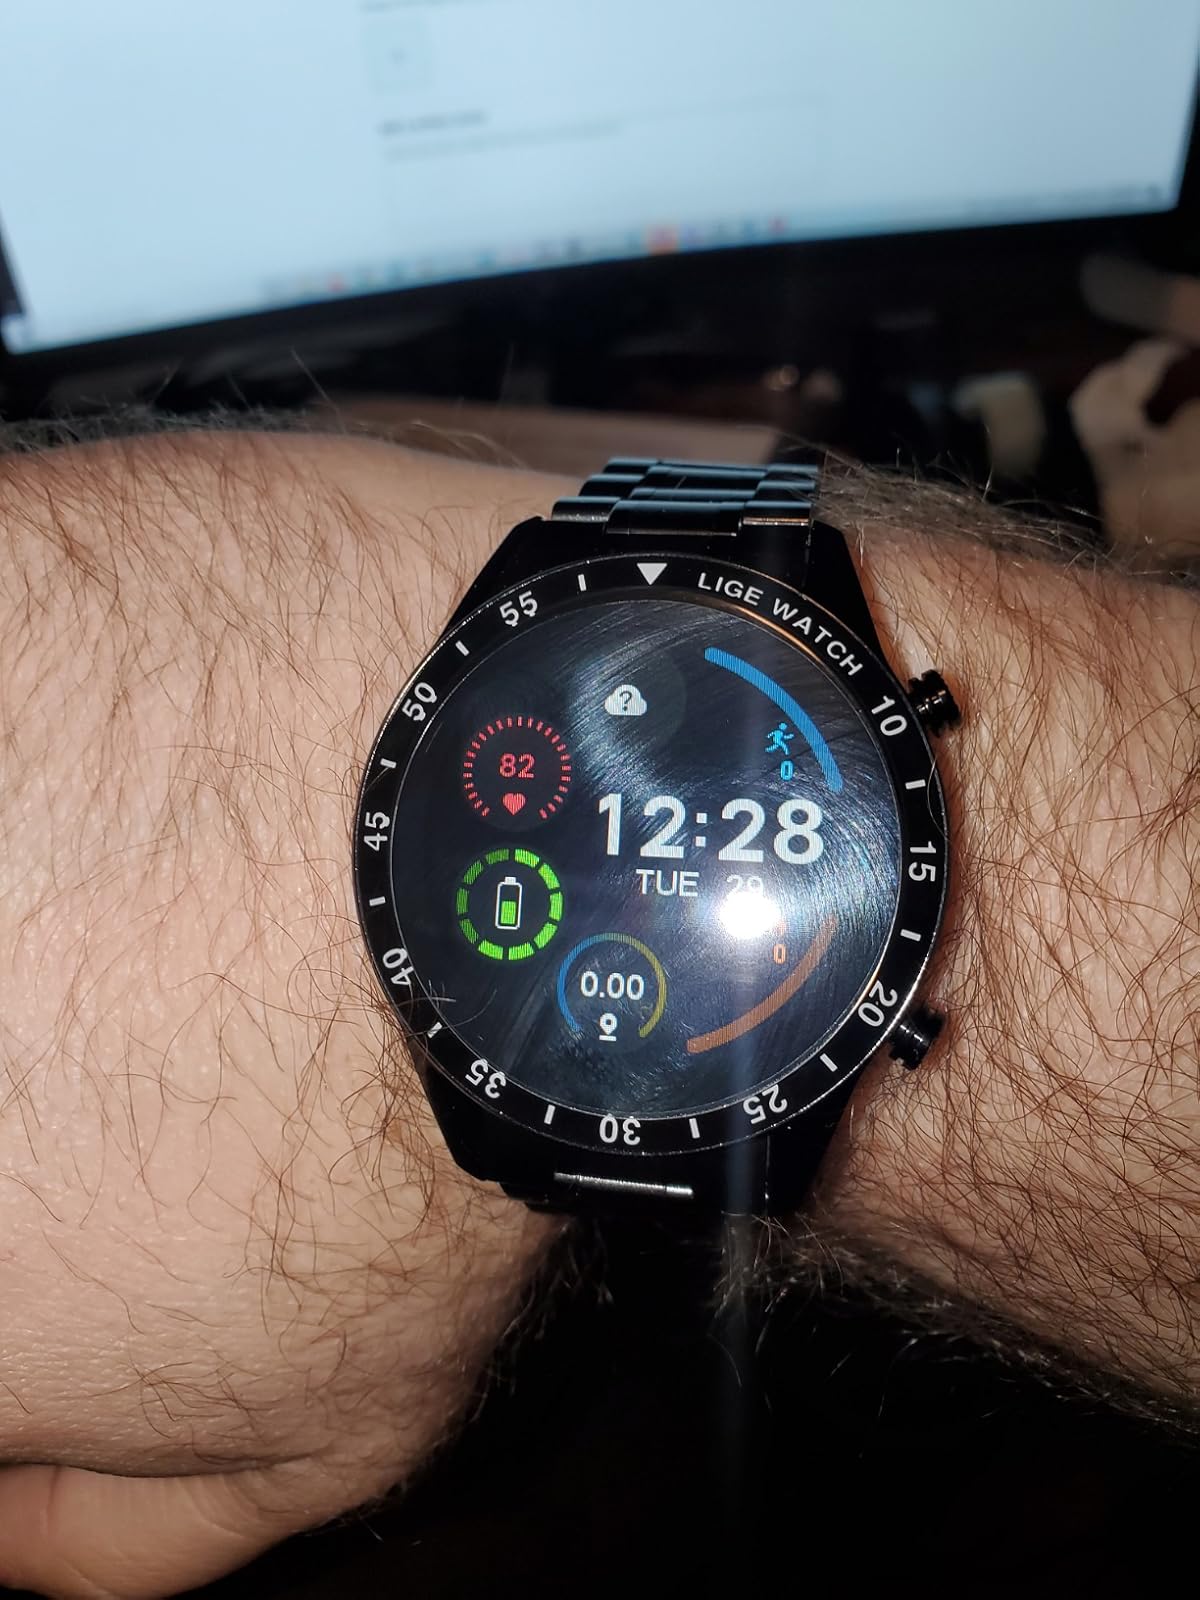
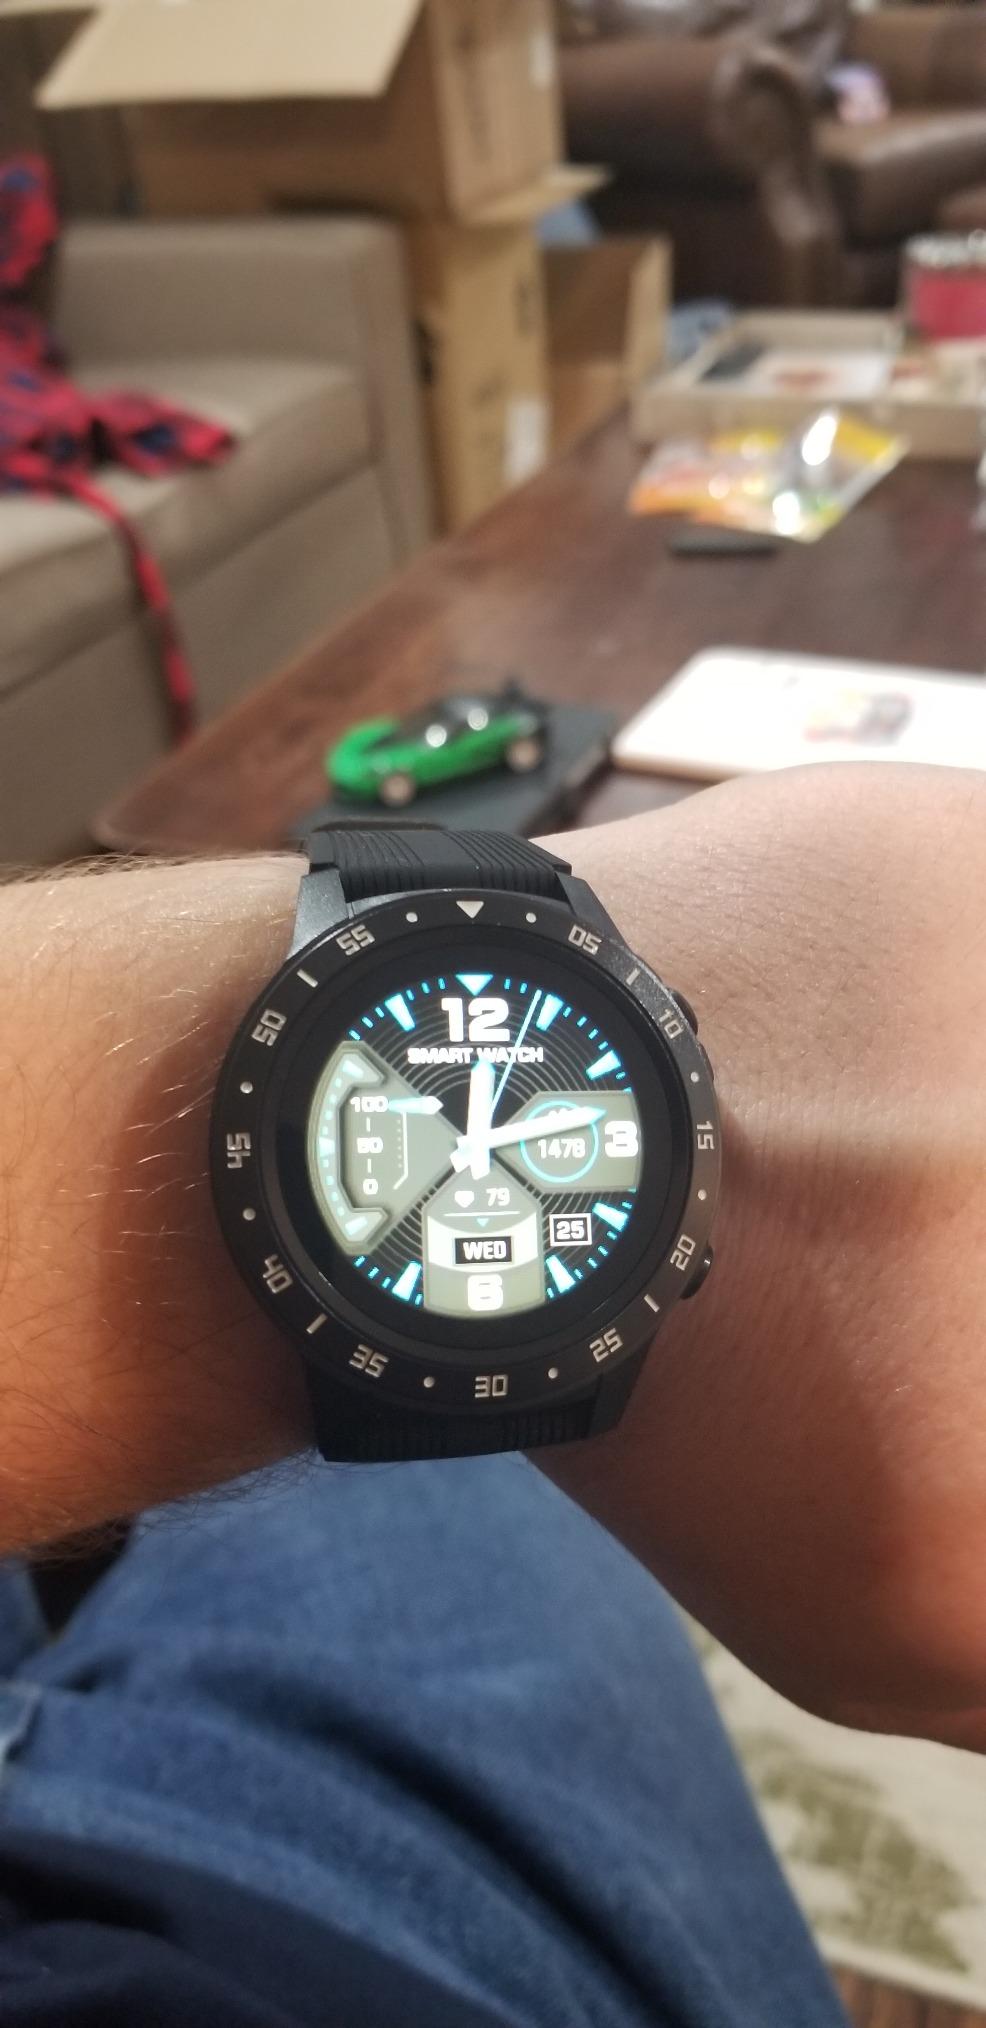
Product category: smartwatch
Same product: no